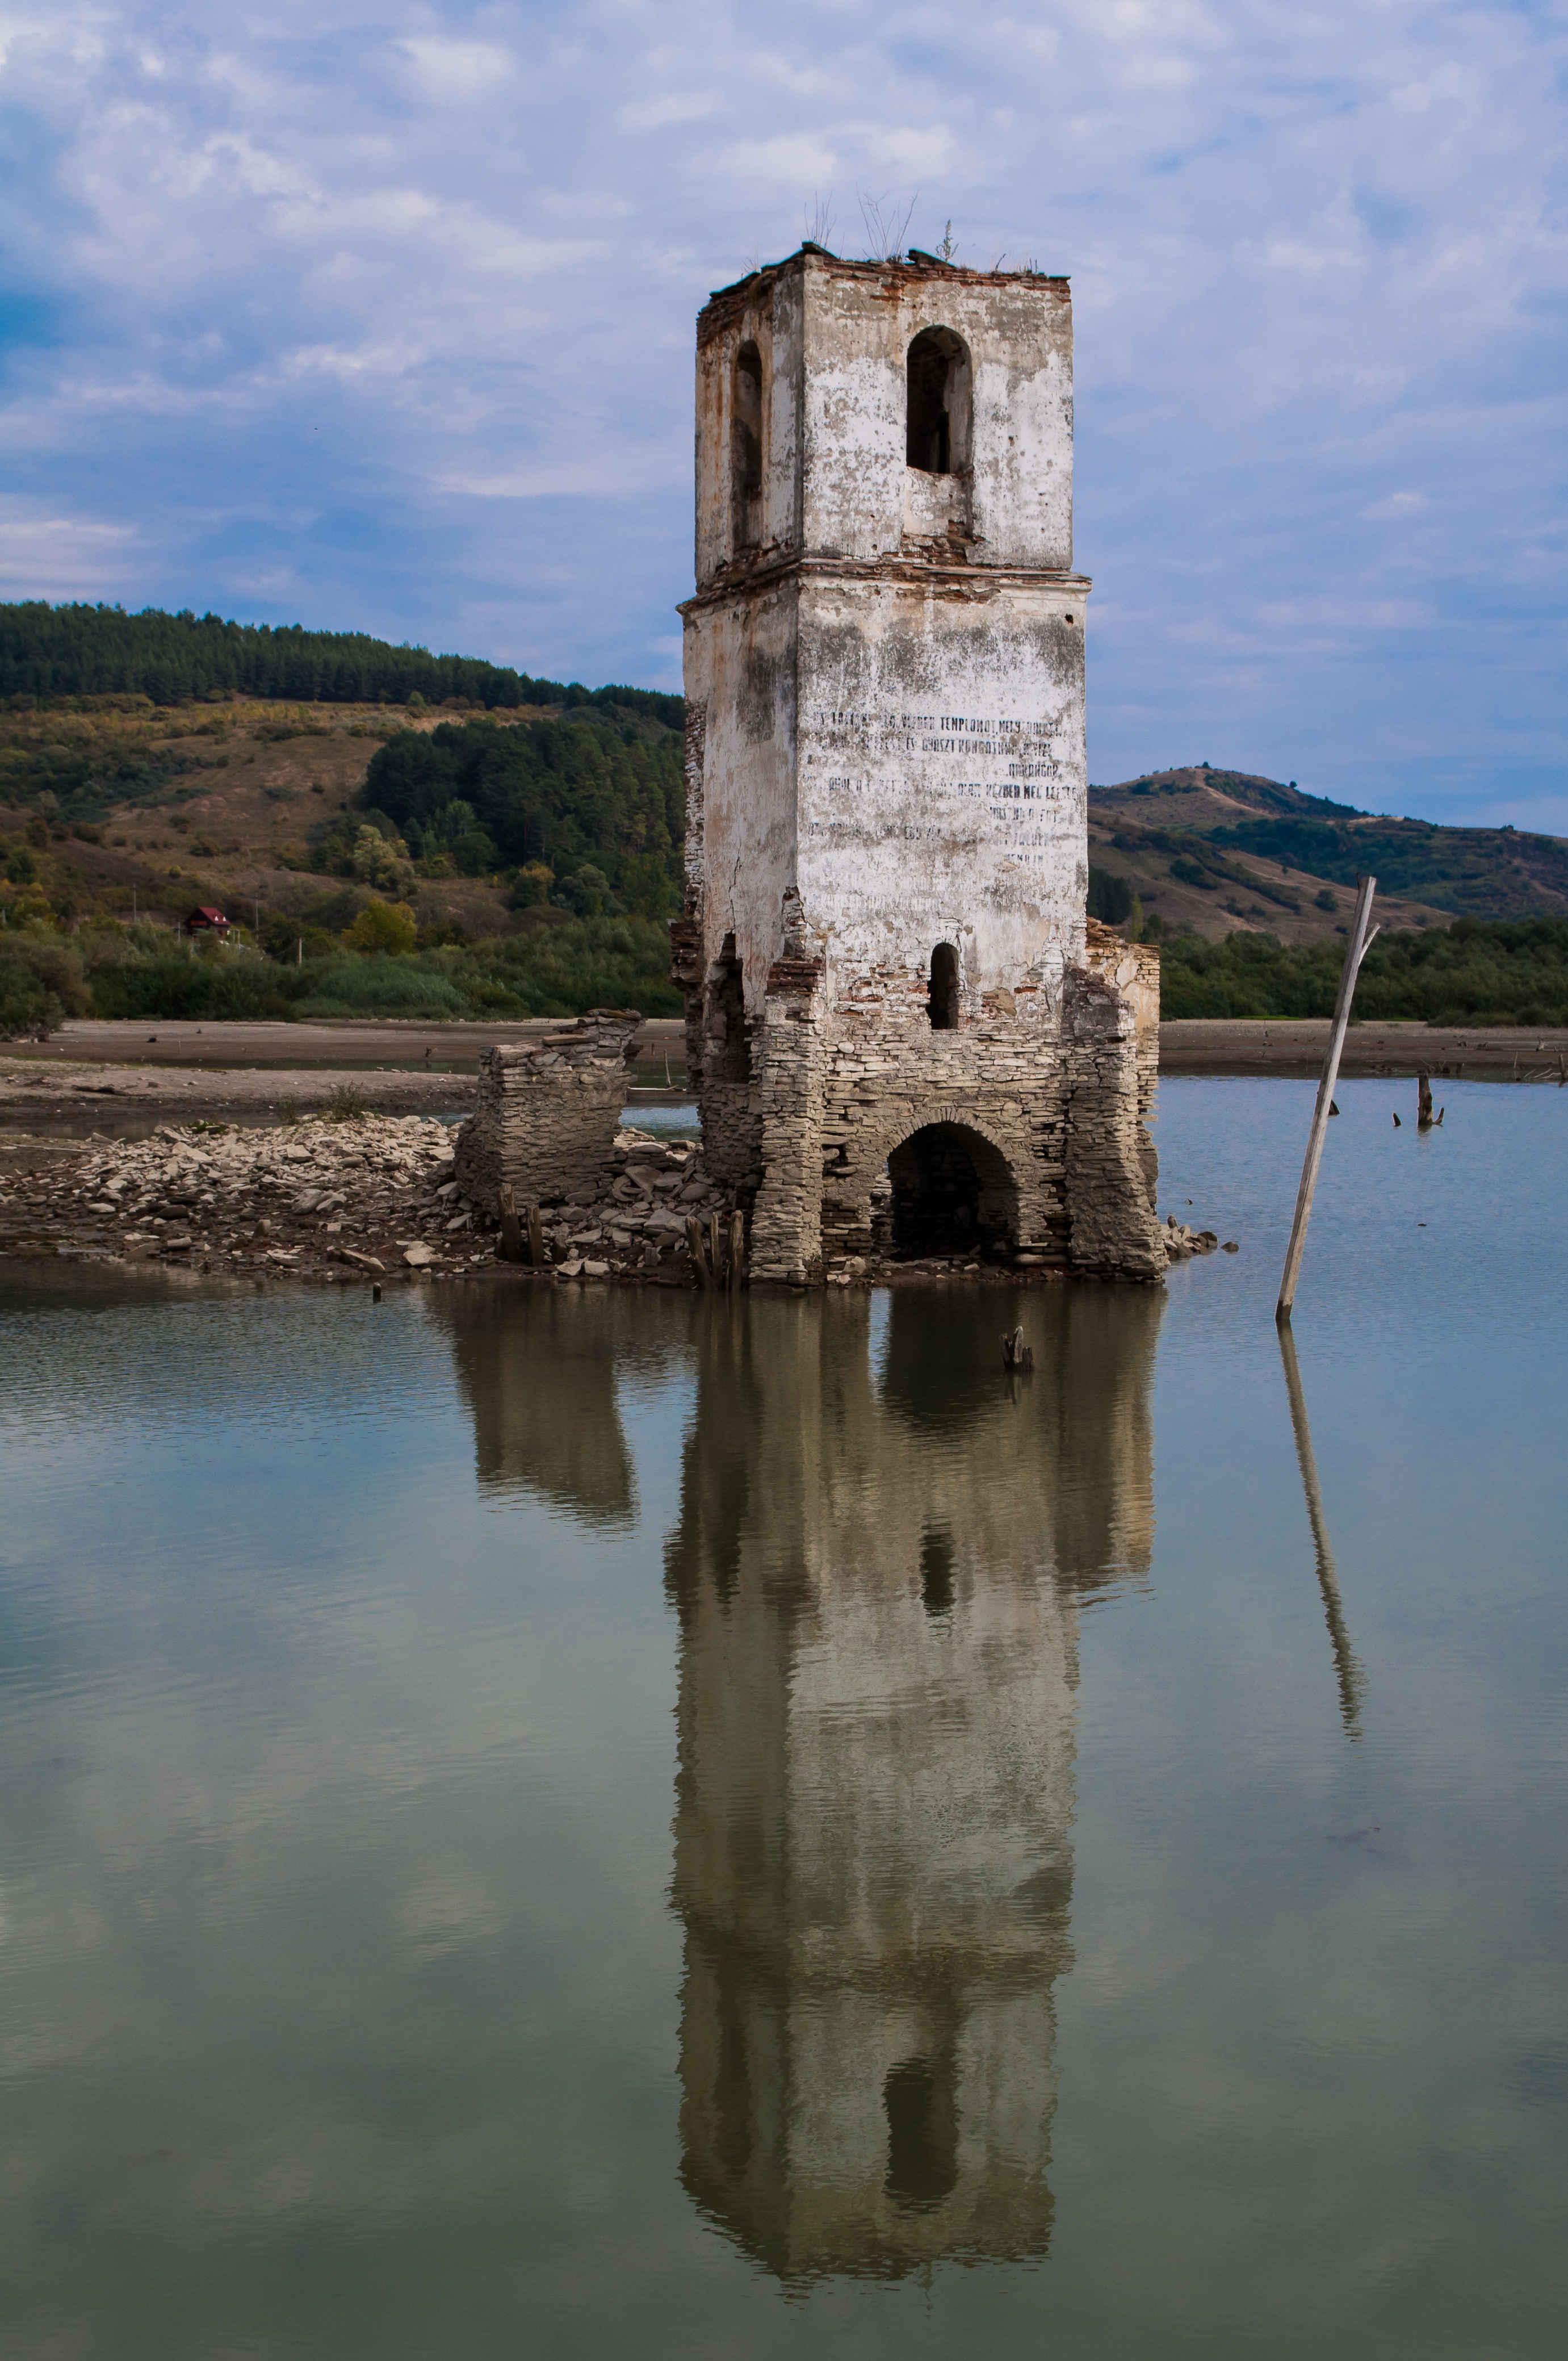
landscape, sea, water, architecture, structure, lake, building, chateau, old, stone, reflection, tower, castle, abandoned, church, chapel, empty, ruin, waterway, temple, ruins, destruction, rural area